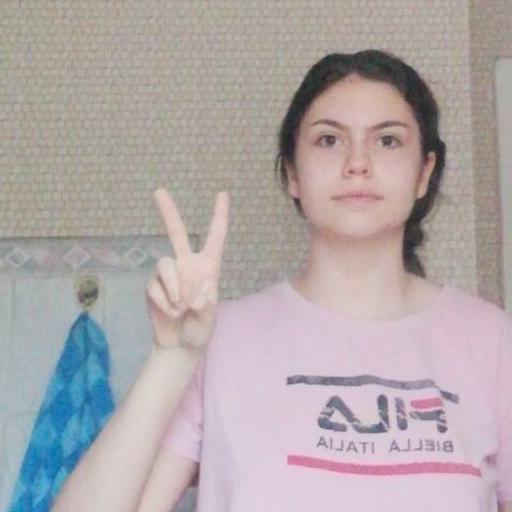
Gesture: peace